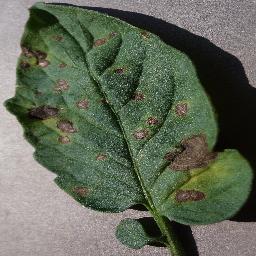
Label: Tomato___Early_blight